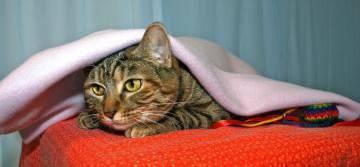
cat